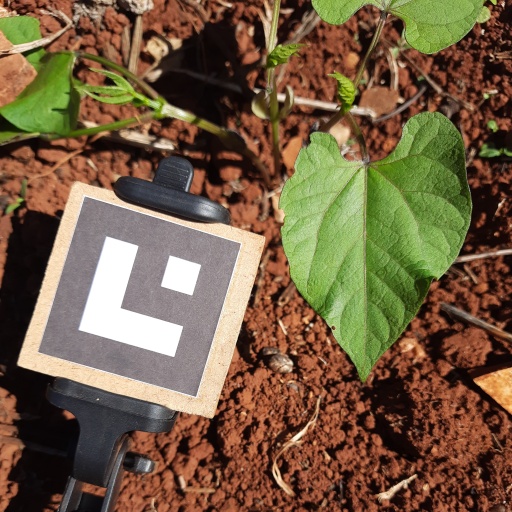
Observations: wavy surface, eating holes in the edge, under sunlight